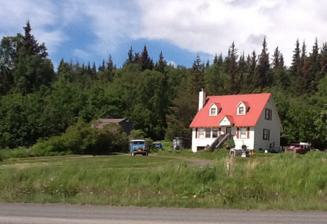
Building: Thorn-Stingley House
Country: United States of America
Year built: 1945
Historic house in Alaska, United States United States historic place Thorn-Stingley House U.S. National Register of Historic Places Alaska Heritage Resources Survey Location 1660 East End Road, Homer, Alaska Coordinates 59°39′23″N 151°30′2″W / 59.65639°N 151.50056°W / 59.65639; -151.50056 Area less than one acre Built 1945 Built by Francis H. Thorn Architectural style Bungalow/craftsman NRHP reference No. 01000023 AHRS No. SEL-00155 Added to NRHP February 2, 2001 The Thorn-Stingley House is a historic house in Homer, Alaska , listed on the National Register of Historic Places in 2001. Built in 1945, it is one of the city's few little-altered examples of housing built in Homer's boom years following World War II . It was built by Francis H. Thorn, a well-driller and was occupied by him and/or his family until 1973. The house is a 1 + 1 ⁄ 2 -story wood-frame structure, roughly rectangular in shape, with a side-gable roof and a full basement that includes a one-car garage.  It is a local interpretation of the Bungalow style , with a pair of gable-roof dormers projecting from the front roof, and a projecting gable-roofed hood above the main entrance.  The front facade is divided into three asymmetrical bays, with a grouping of three sash windows in the left bay (over the garage entrance), the entry in the center, and a single sash window to the right. See also National Register of Historic Places listings in Kenai Peninsula Borough, Alaska References